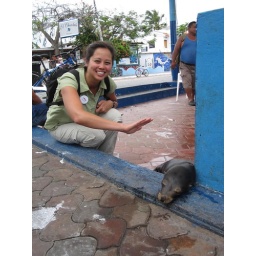
The fish market in Puerto Ayora, where we had our first encounter with the wildlife of the Galapagos.